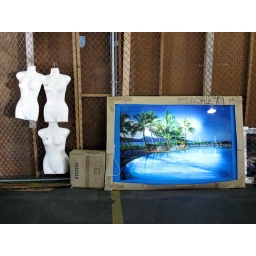
big top flea market in tampa, fl. i scored a cache of mint old country records and a plastic alligator.